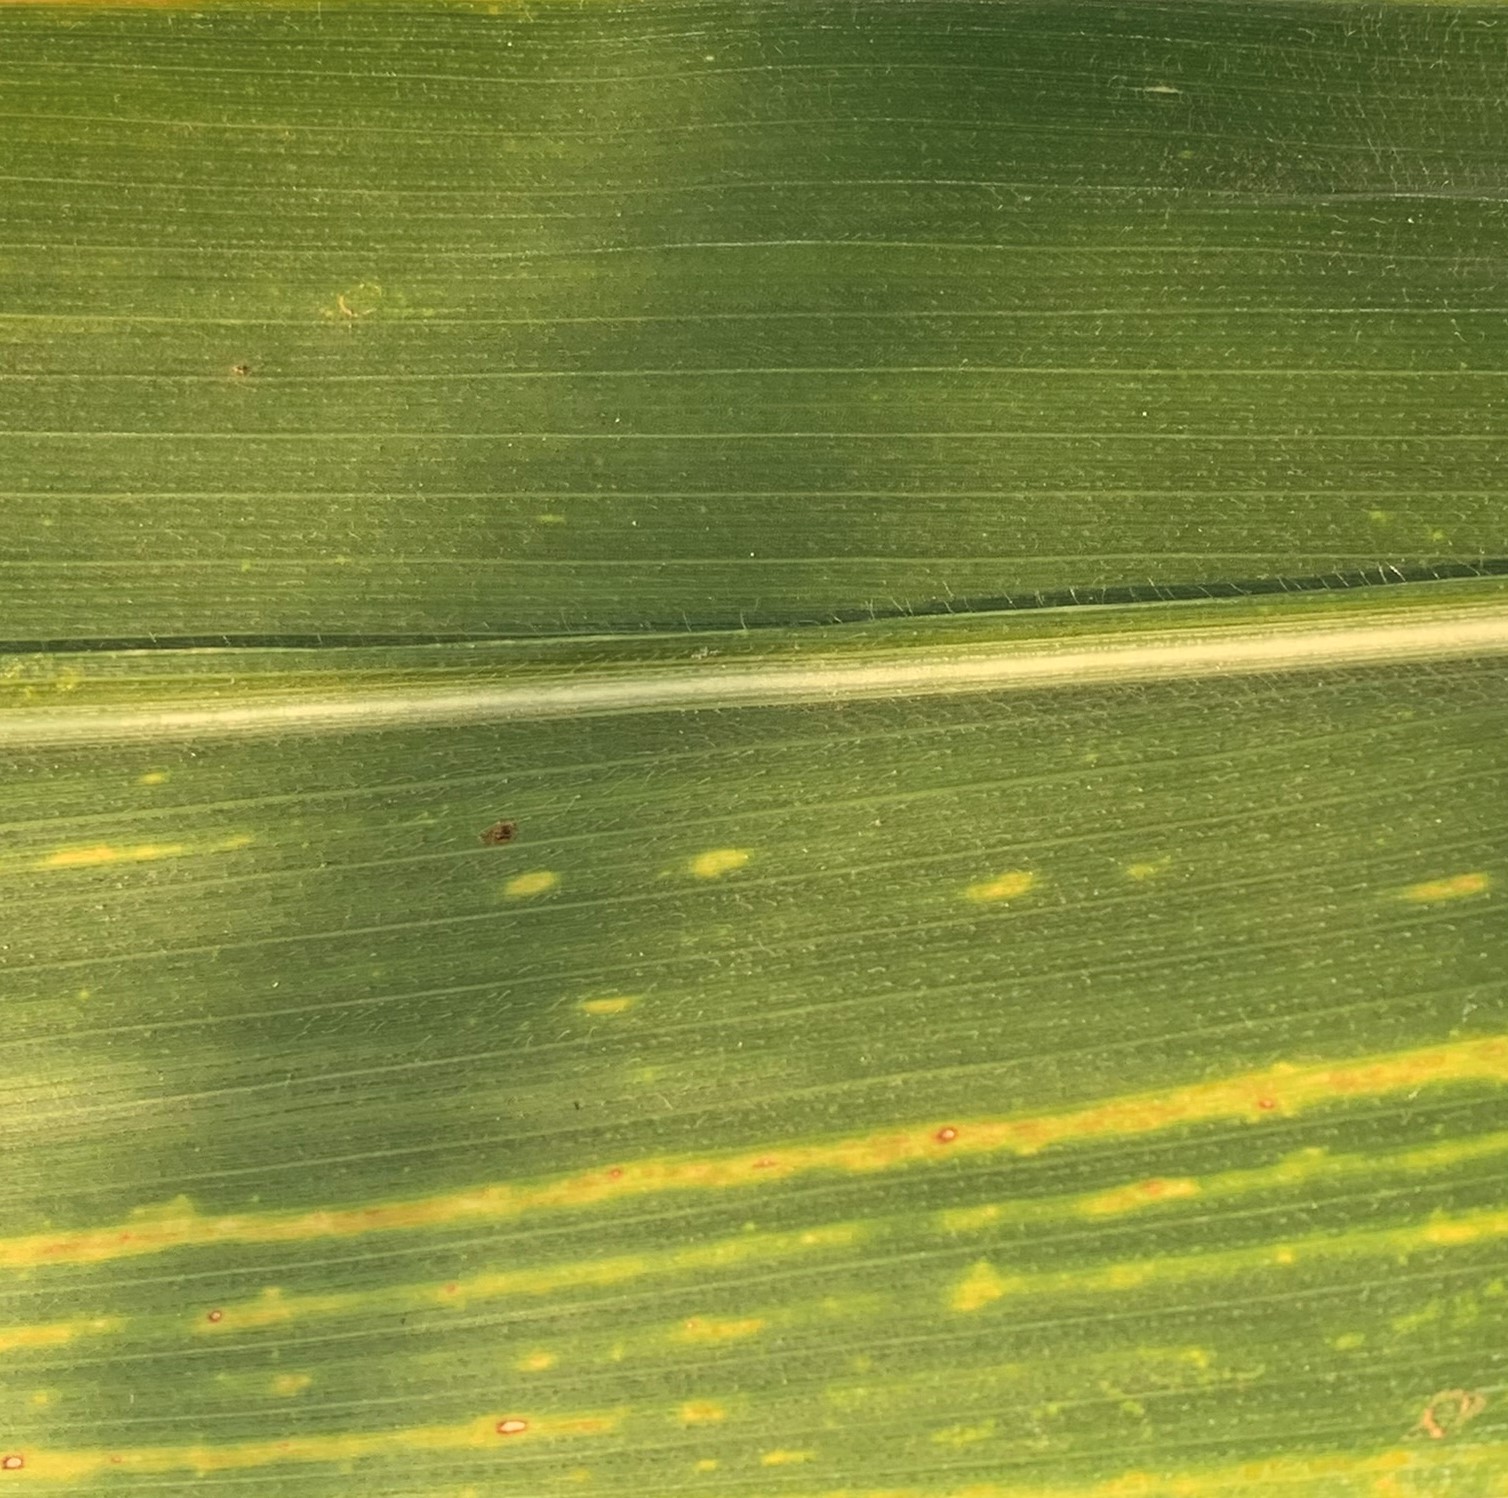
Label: MLN